Houndsditch

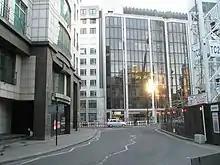

Houndsditch is a street running through parts of the Portsoken and Bishopsgate Without wards of the City of London; areas which are also a part of the East End of London. The road follows the line of the outside edge of the ditch which once ran outside the London Wall. The road took its name from the section of ditch between Bishopsgate and Aldgate. The name may derive from the widespread dumping of rubbish in this stretch of ditch; relating to the dumping of dead dogs, or the scavenging of the waste by feral dogs. Another possible origin of the name lies in the assertion in Arnold's Chronicle (1502) that the kennels for the City hunt were located by the former moat.